Willesden F.C.

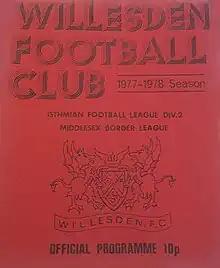
The cover of a Willesden FC match day program produced in 1977

In 1966 they joined the Premier Division of the Greater London League, but finished bottom and were relegated to Division Two in their first season. In 1967–68 they won Division Two and were promoted back to (a renamed) Division One. When the league merged into the Metropolitan–London League in 1971, Willesden were placed in Division One. In 1974 they transferred to Division Two the Athenian League, and two years later they joined Division Two of the Isthmian League.